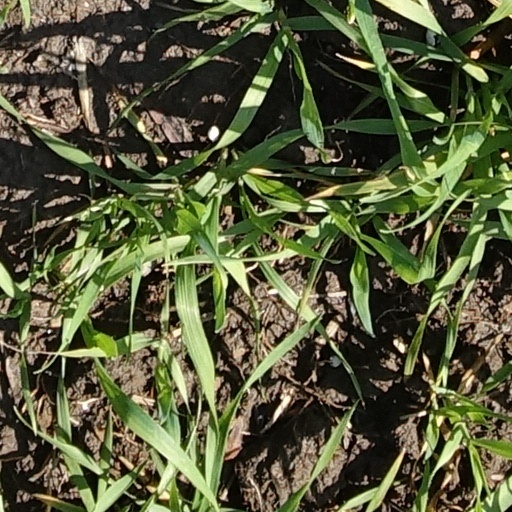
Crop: wheat